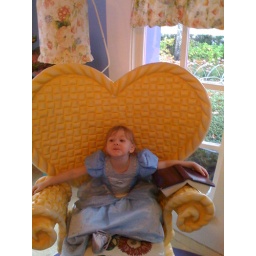
This is a chair that minnie mouse has in her house